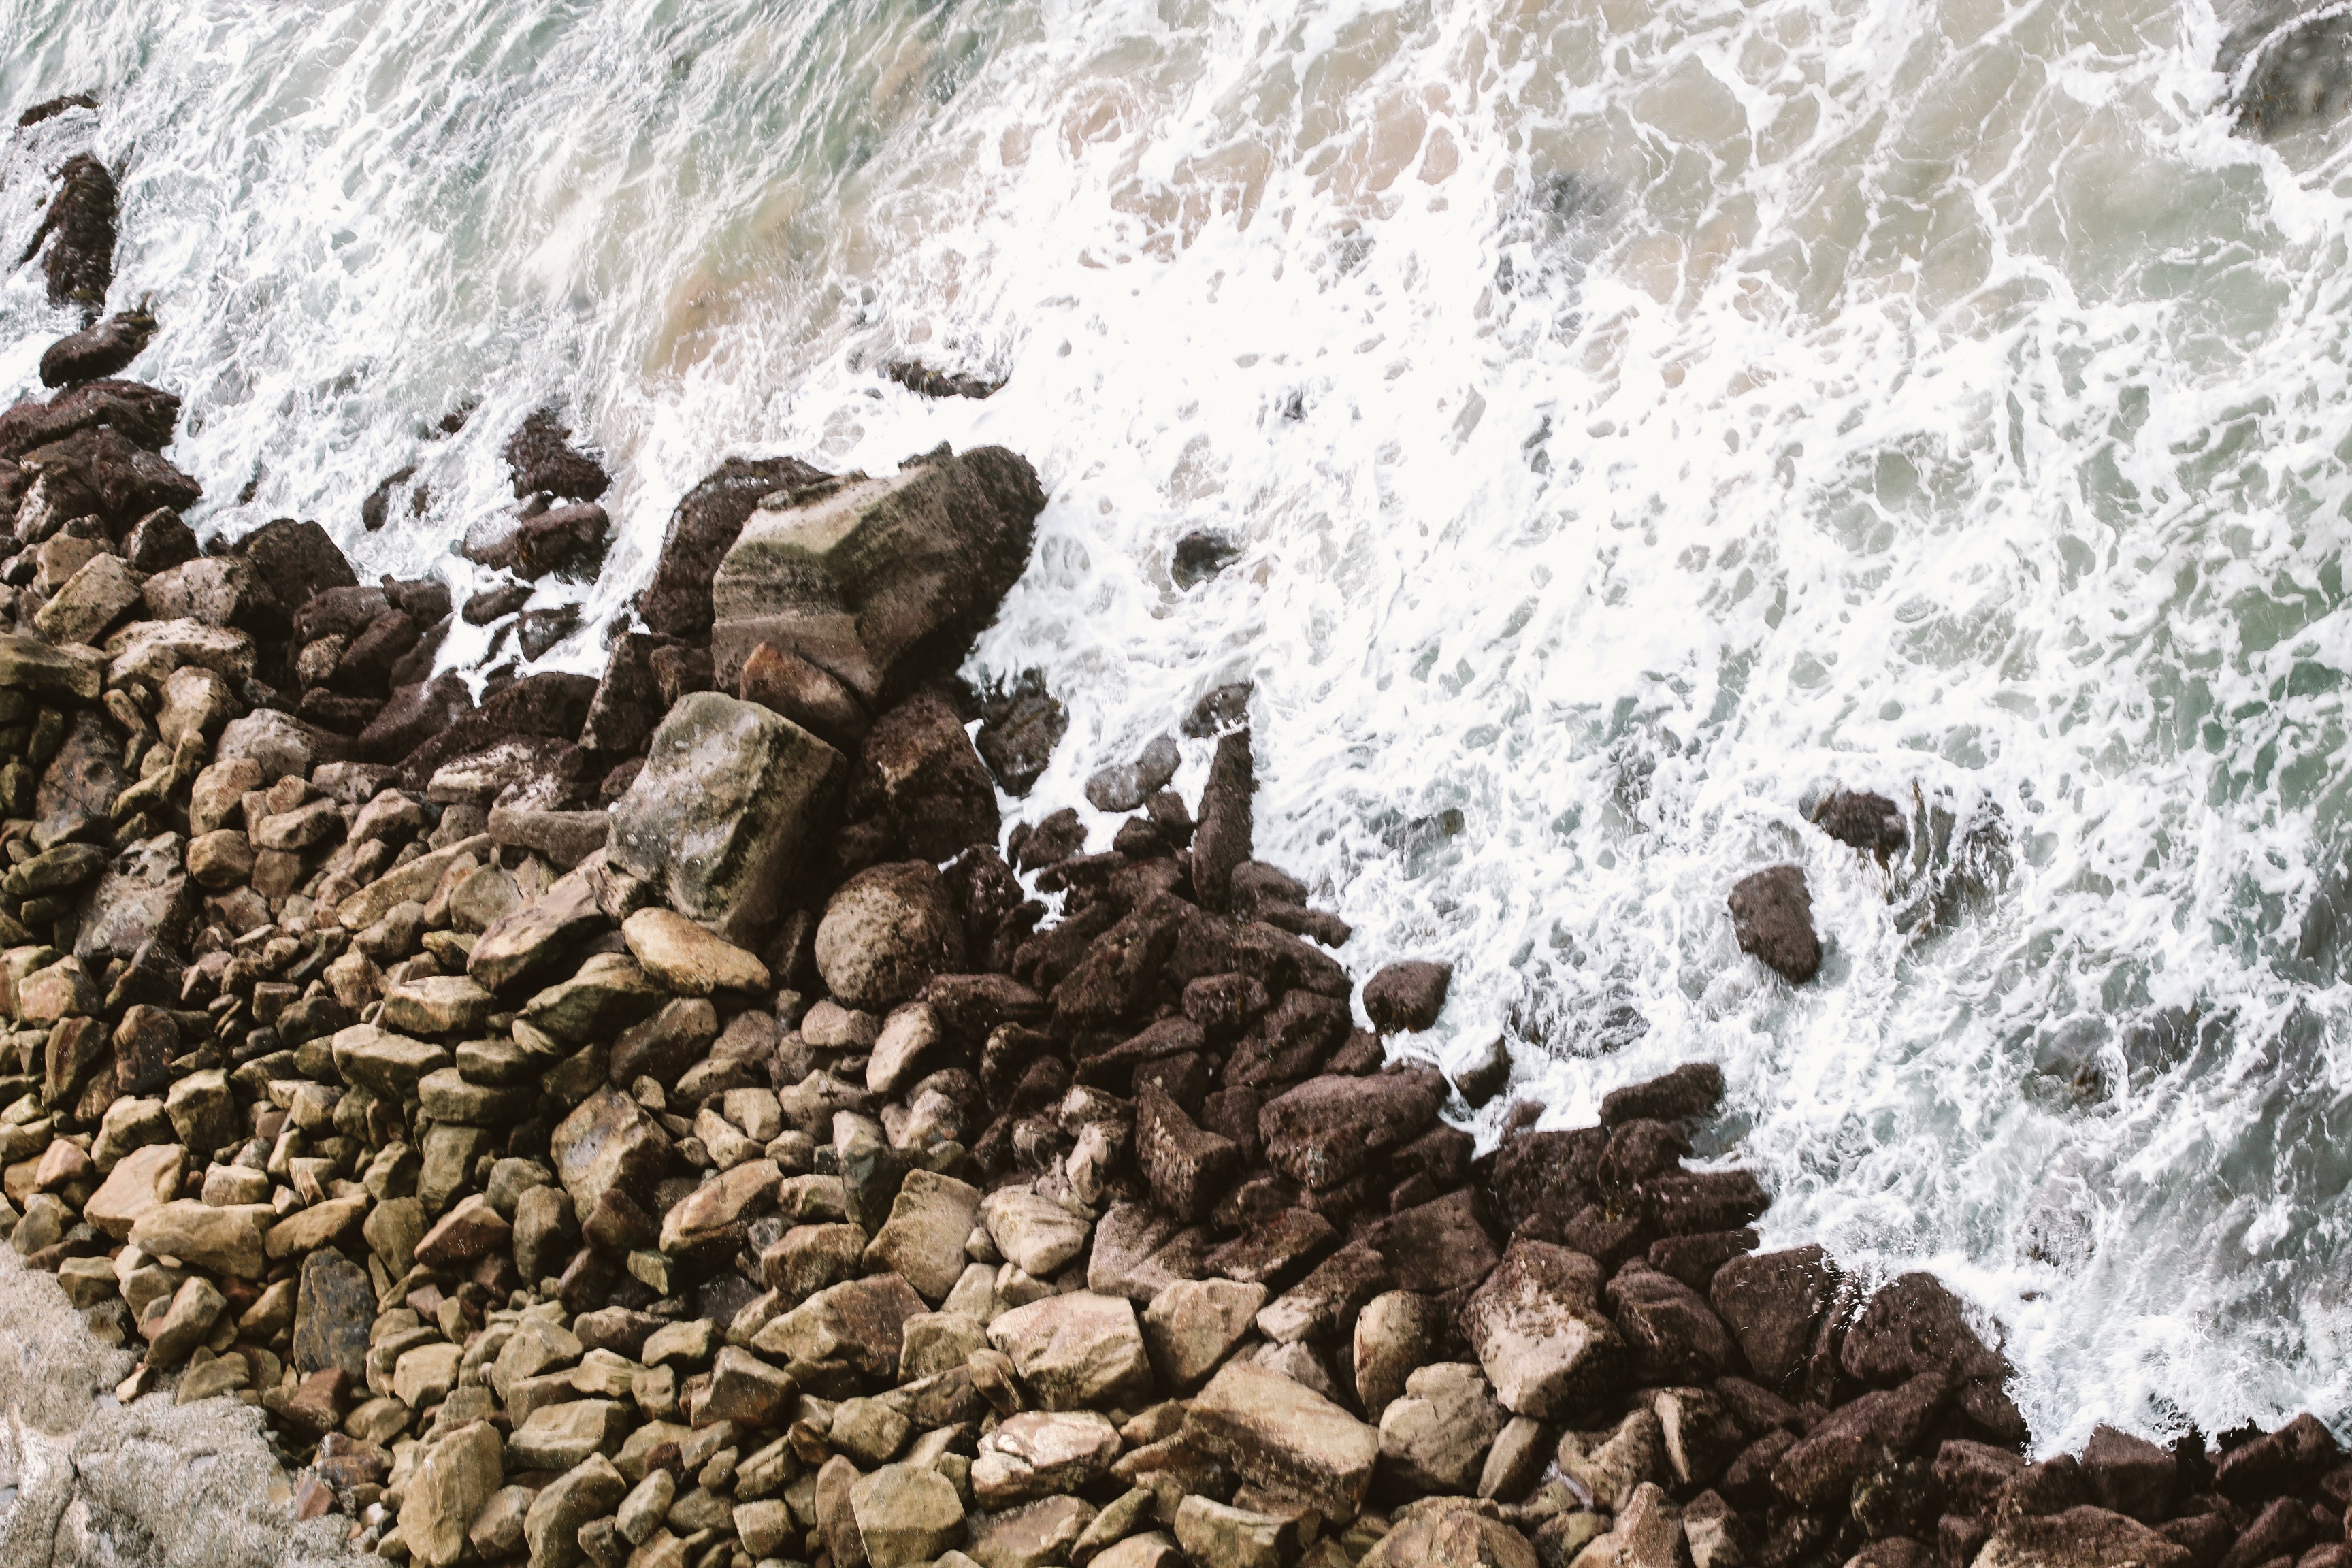
rock, water, geological phenomenon, sea, coast, geology, bedrock, wave, soil, photography, outcrop, limestone, igneous rock, coastal and oceanic landforms, formation, cliff